Javanisation

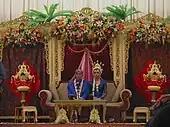
Javanese cultural identity were reinforced through traditional ceremonies, such as Javanese wedding.

After the Indonesian revolution (1945–1949) and the independence of Indonesia, many of Indonesian national symbols are derived from its Majapahit legacy, an empire that centred in Java in 14th to 15th century. Indonesian flag displayed Majapahit colours, the national motto Bhinneka Tunggal Ika and the state ideology Pancasila also demonstrates its Majapahit legacy. Indonesian founding fathers, especially Sukarno did dig into Indonesian past of indigenous wisdom and philosophy to formulate the new nationhood of Indonesia. Naturally Javanese culture as one of the most influential major element in Indonesian culture contributed its share of influences.